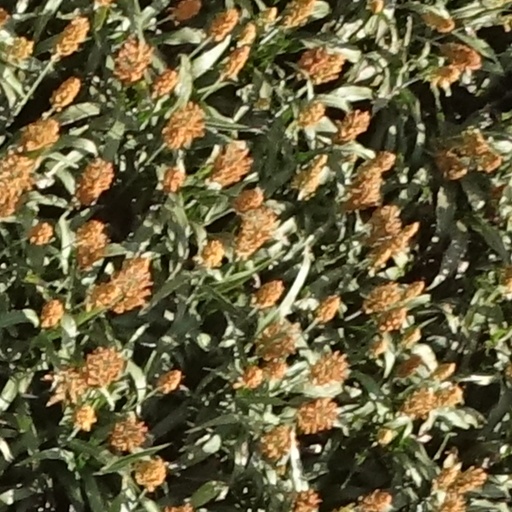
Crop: sorghum